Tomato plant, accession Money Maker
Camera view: tilt-top (135 deg); turntable rotation: 120 degrees
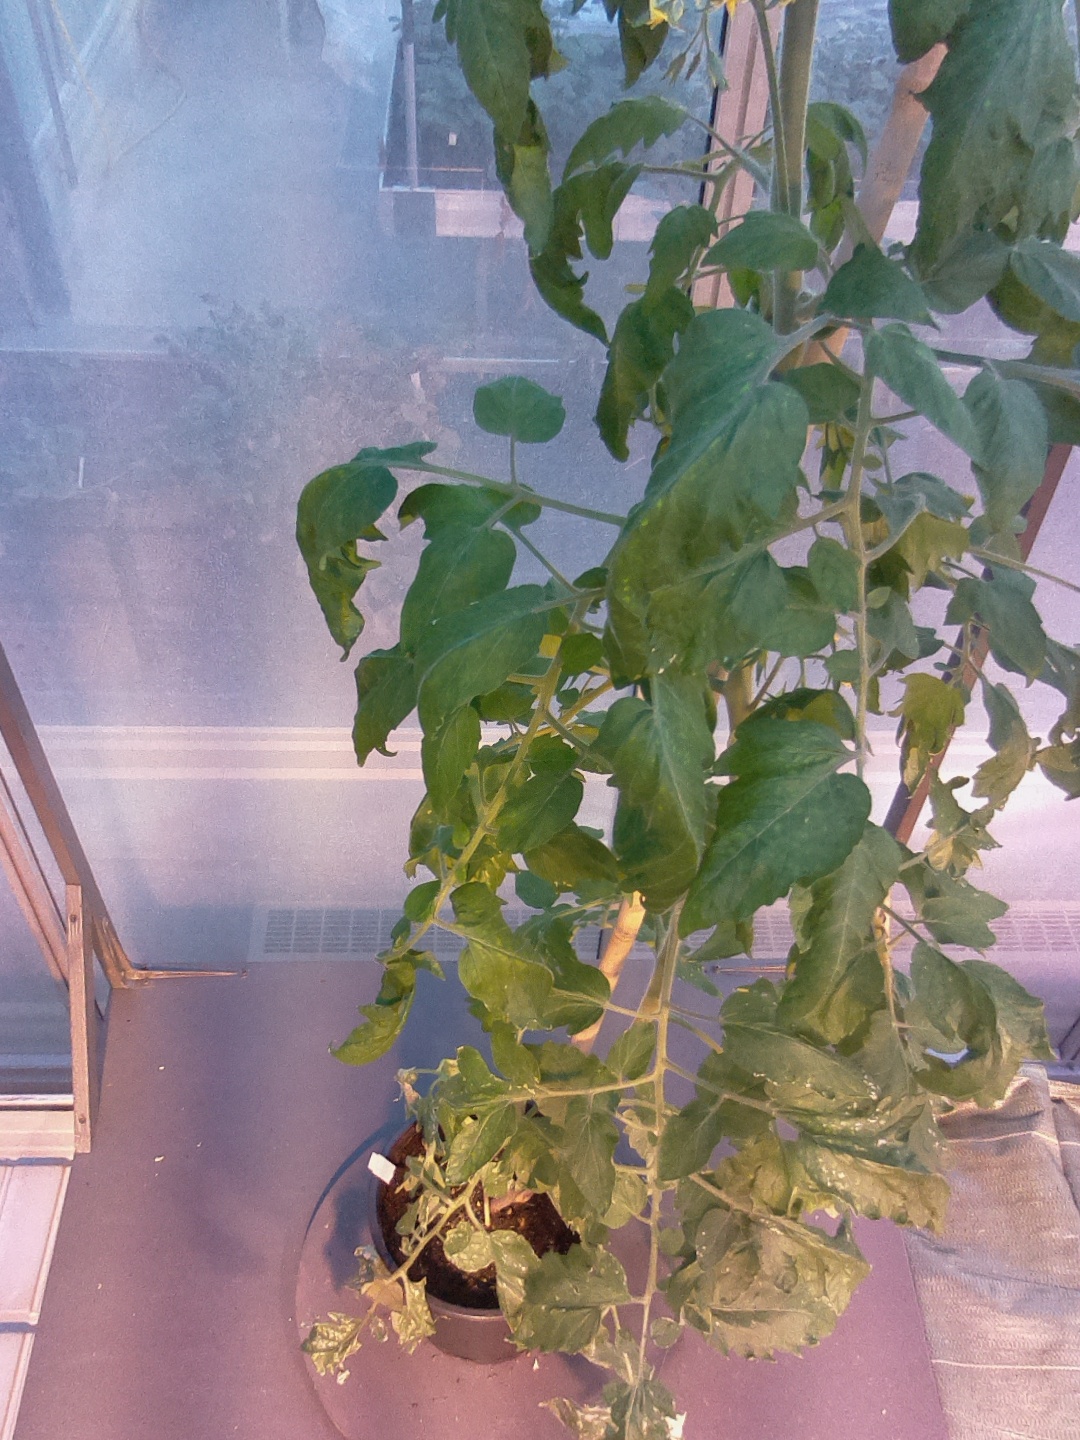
BBCH growth stage 68: Full flowering, 80%-90% of flowers open, more petals falling